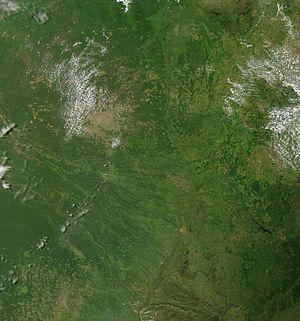
Le Paraguay, en forme longue la république du Paraguay, est un pays d'Amérique du Sud sans accès à la mer. Son territoire compte deux régions différentes séparées par la rivière Paraguay : la partie orientale, qui est la plus peuplée, et l'occidentale, qui intègre le Chaco Boreal ou Gran Chaco. Entouré par le Brésil à l'est-nord-est, la Bolivie au nord-ouest et l'Argentine au sud-sud-ouest, le Paraguay occupe une superficie de 406 752 km², sa population est de 6 862 812 en juillet 2016, sans compter une diaspora de centaines de milliers de Paraguayens, notamment en Argentine, où ils ont souvent fait souche. Sa capitale est Asuncion.